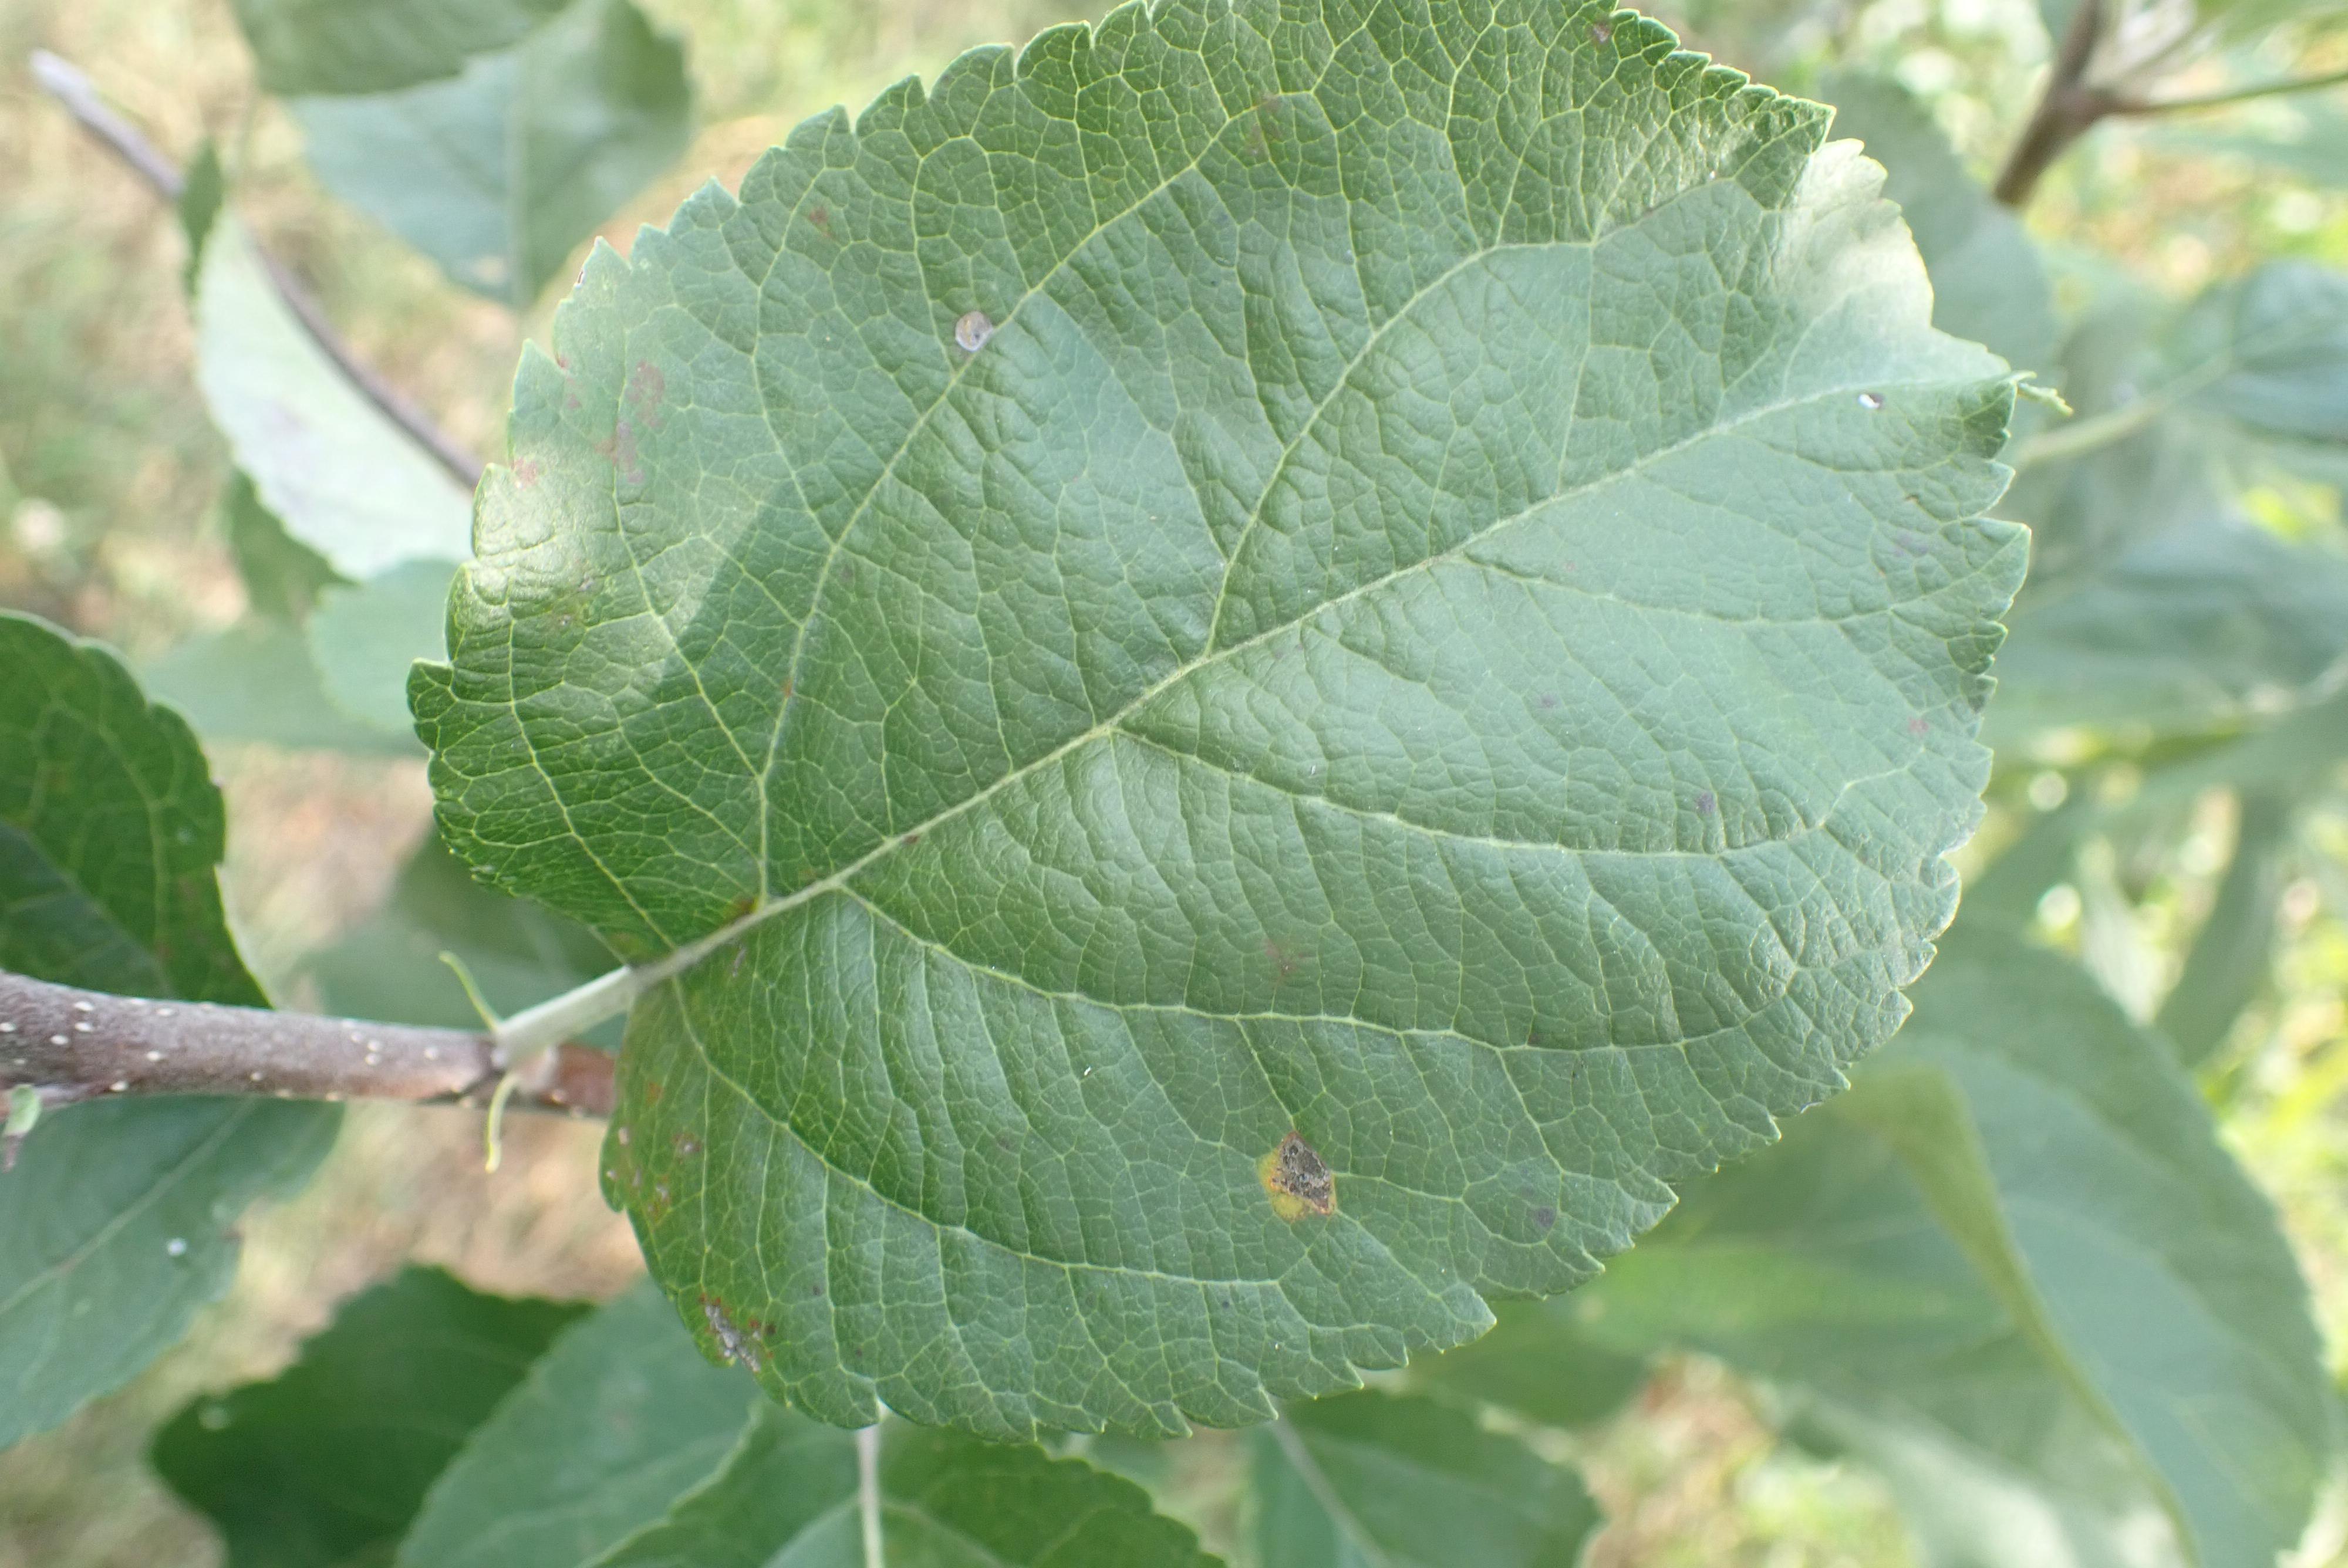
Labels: rust, frog_eye_leaf_spot